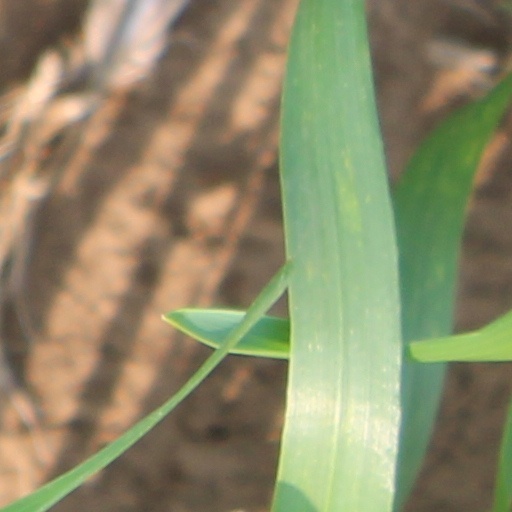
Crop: wheat